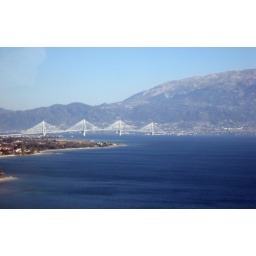
Looking out over the water from the bus in Greece